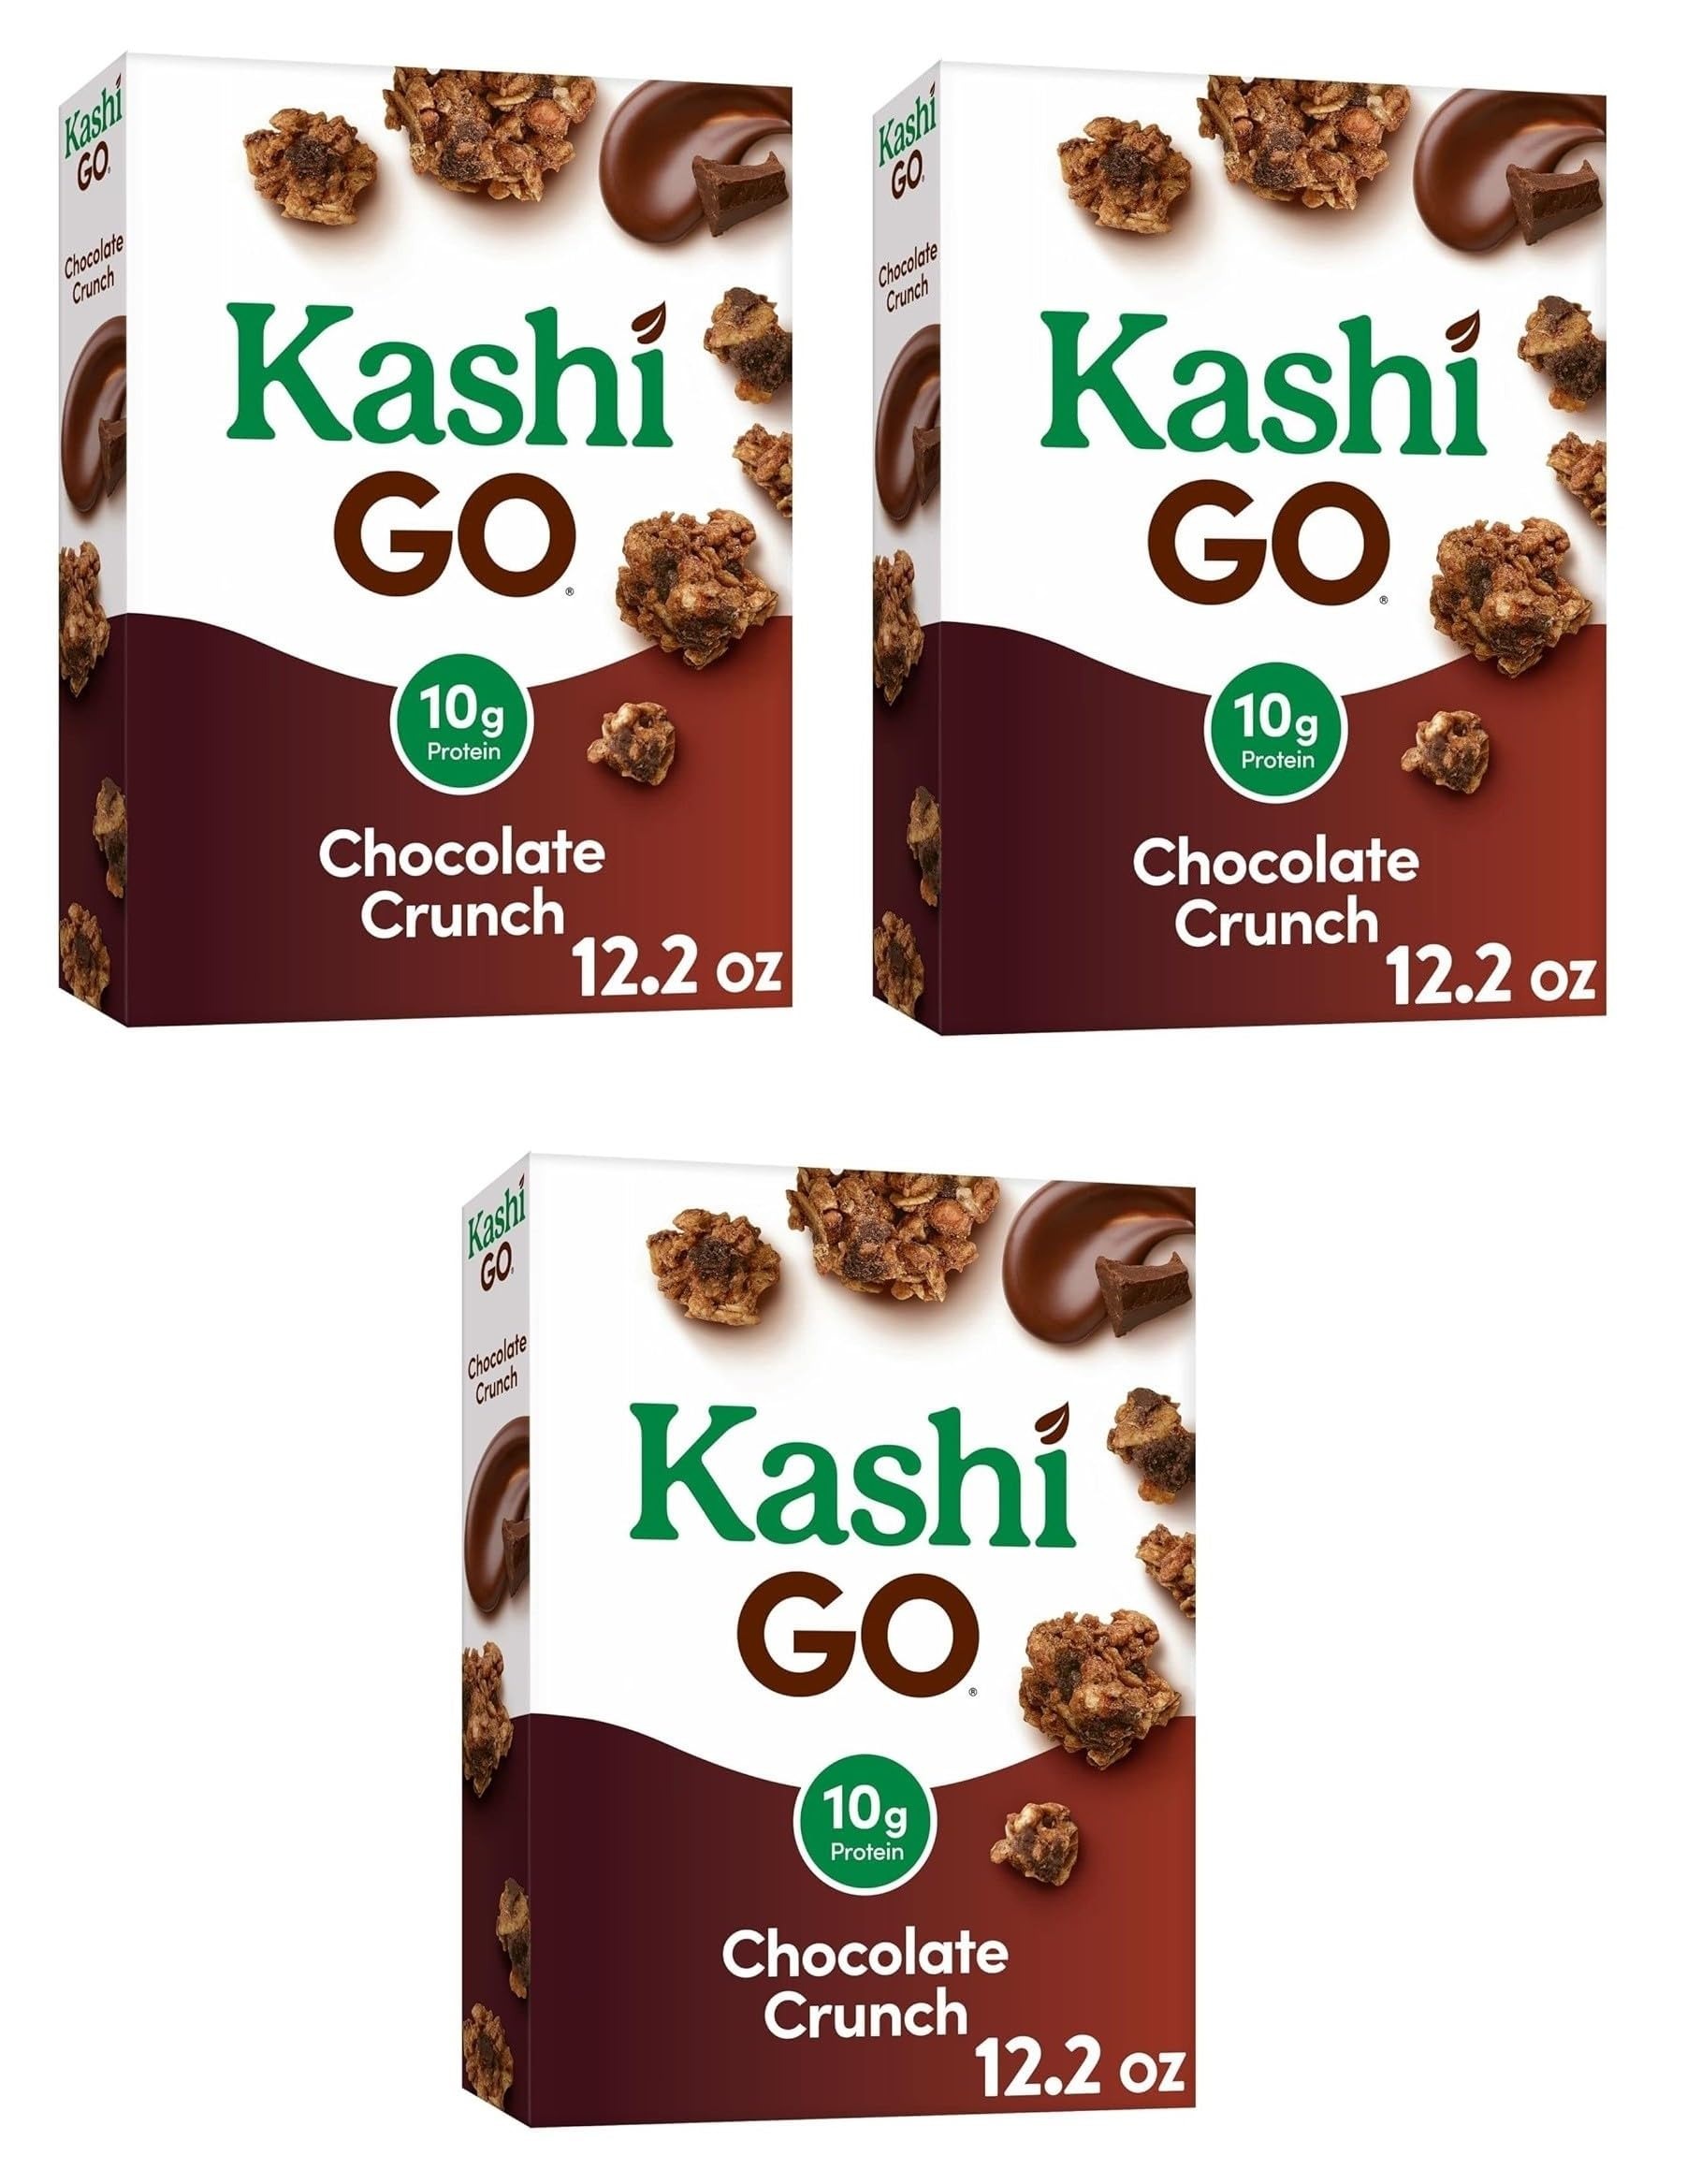
Item Name: Generic.Kashi.Go - Cold Breakfast Cereal - Vegan Protein - Chocolate Crunch - 12.2 Oz Box - Pack of 3
Bullet Point: Non-GMO Project Verified; 100% whole grains; Kosher Dairy; Fair Trade Certified
Product Description: - Indulge in rich, Fair-Trade chocolate paired with crunchy clusters of puffed whole grains - Kashi is making planet-positive choices; We measure the amount of emissions from our manufacturing plants and invest in renewable energy projects and programs that remove the same amount of emissions from the air - An excellent source of fiber; Contains 7g total fat per serving; Non-GMO Project Verified; 100% whole grains; Kosher Dairy; Fair Trade Certified by Fair Trade USA; Fair trade ingredients total 11.8% of product - Enjoy with dairy or your favorite nut milk for a tasty breakfast; Try it with yogurt or fresh fruit; Pack in reusable baggies for a snack on the go - Includes 3, 12.2 Oz boxes of Kashi GO Chocolate Crunch cereal; Packaged for freshness and great taste
Value: 12.2
Unit: Ounce

Price: 36.66